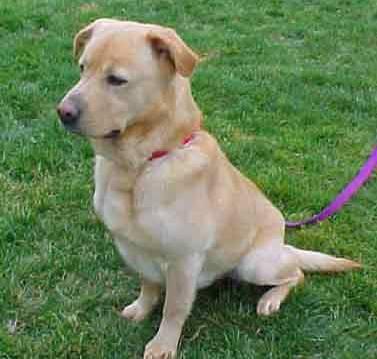
dog